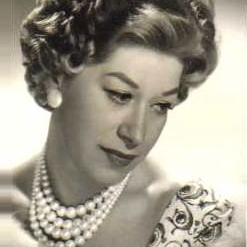
Age: 45